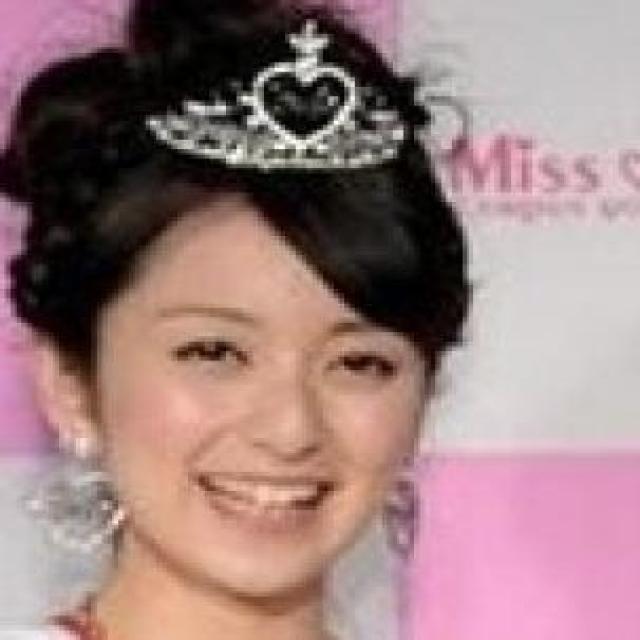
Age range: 21-44